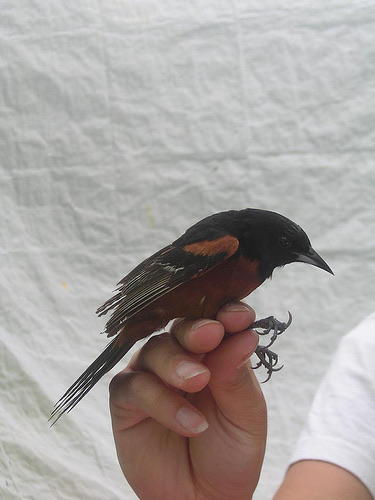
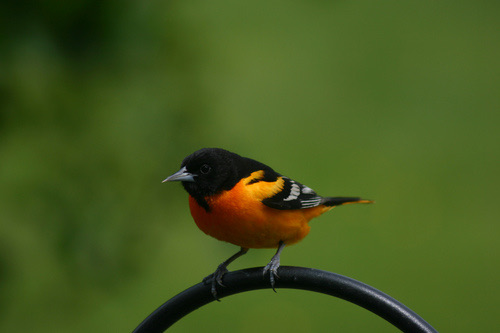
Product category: misc
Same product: yes